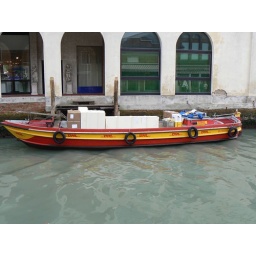
A DHL water boat - Everything comes by boat in Venice!